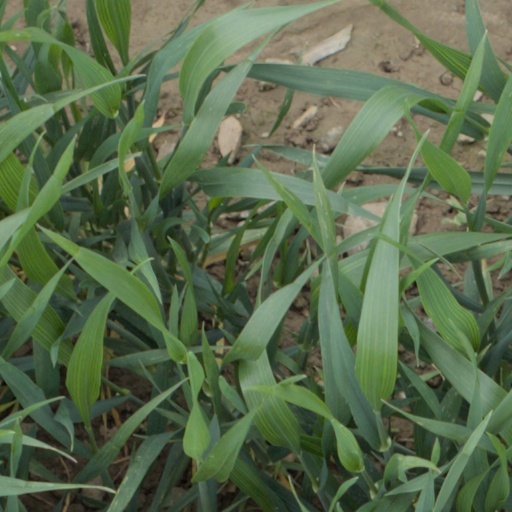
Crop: wheat